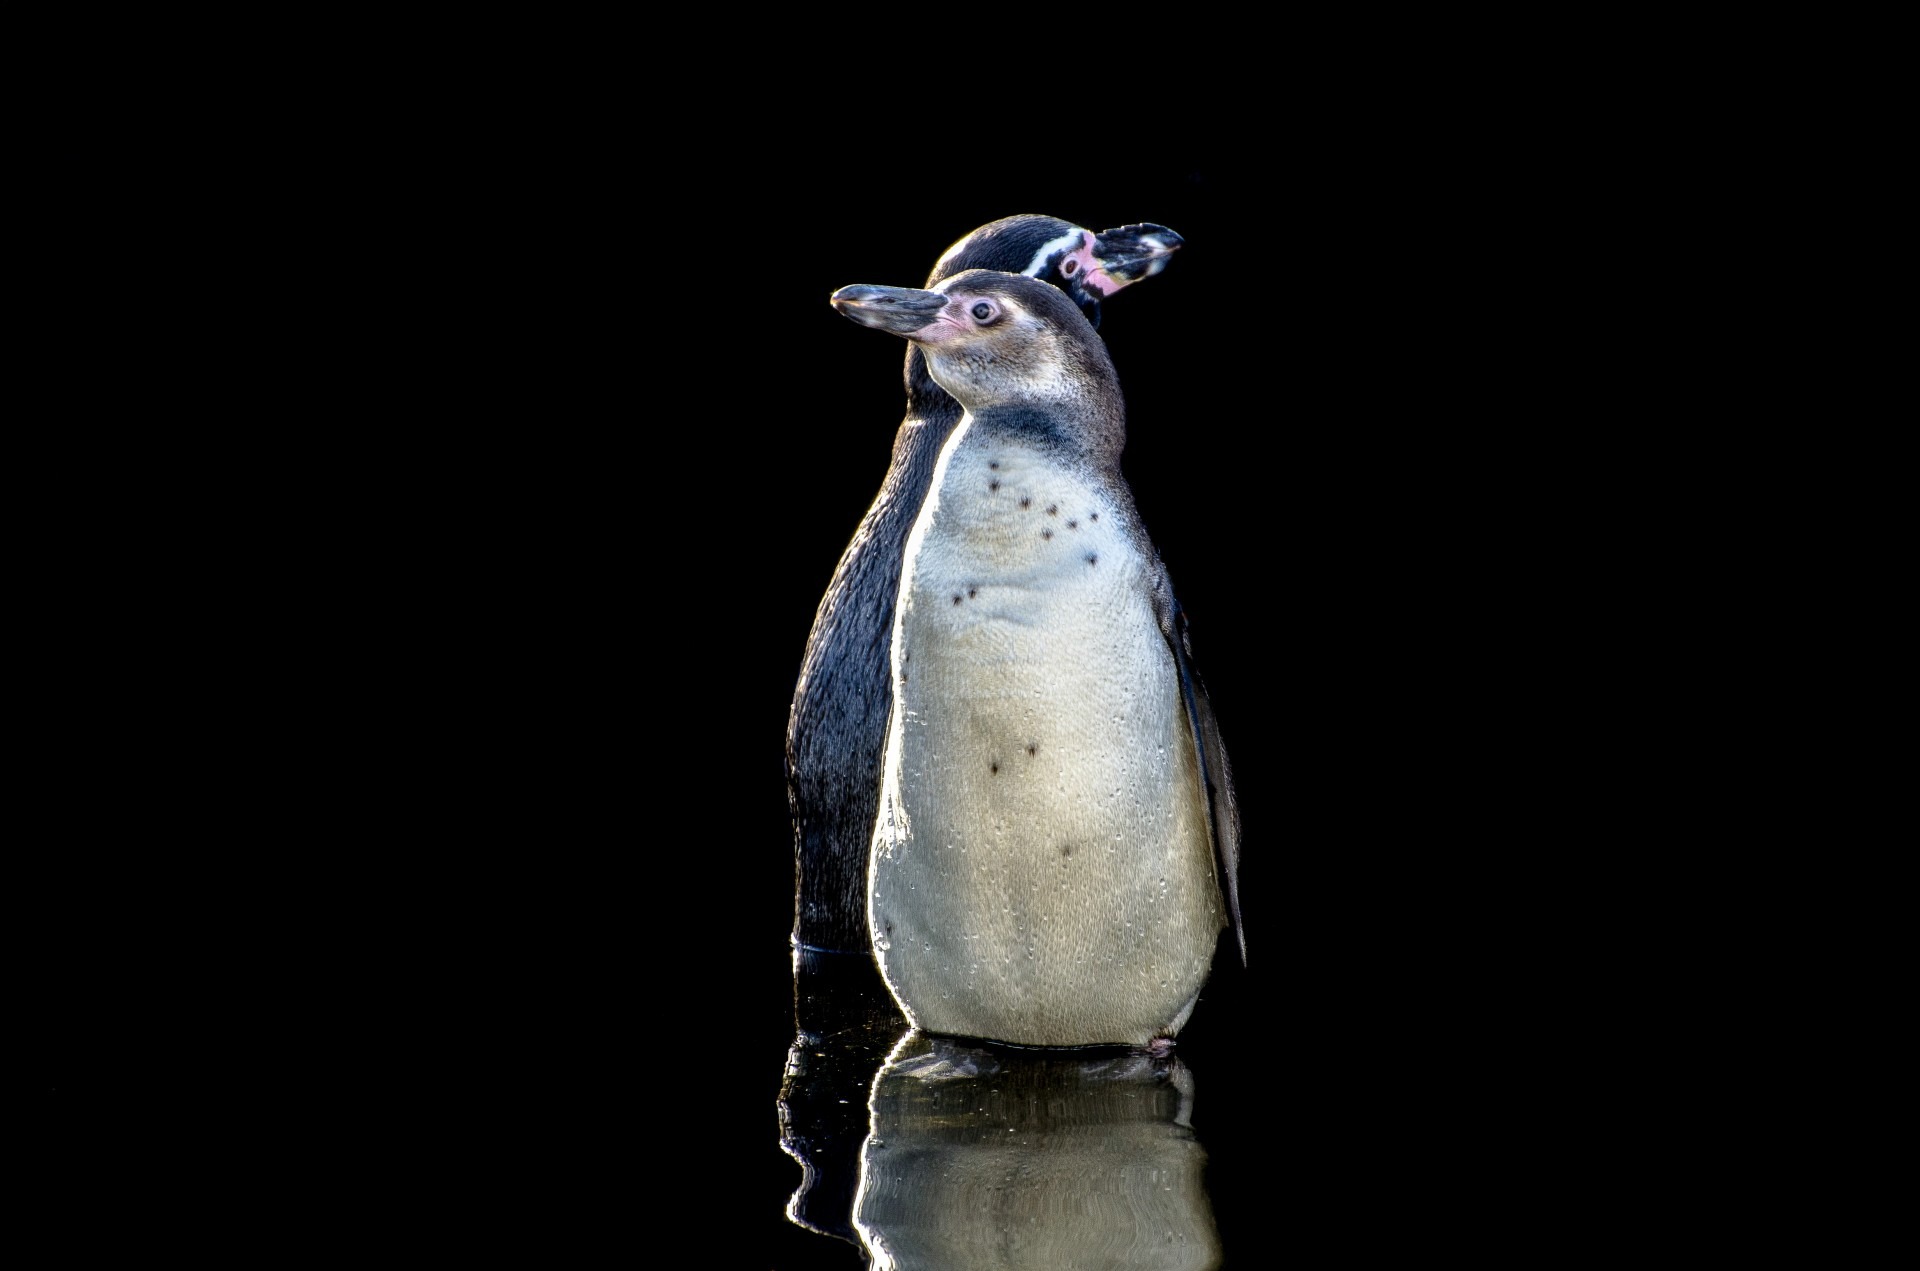
bird, white, animal, cute, wildlife, beak, africa, black, fauna, penguin, rocks, south, family, fun, wings, penguins, species, friendly, organism, humboldt, flightless bird, still life photography